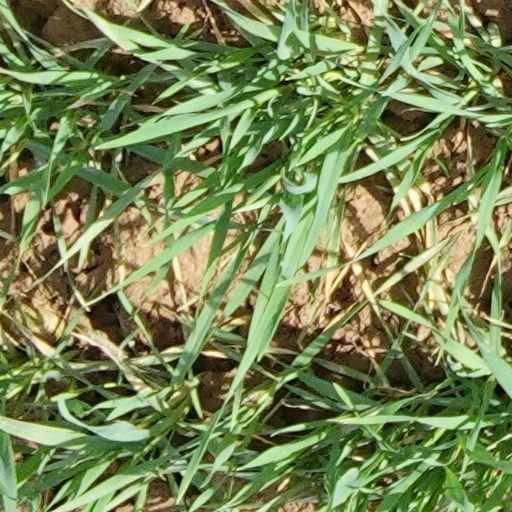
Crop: wheat